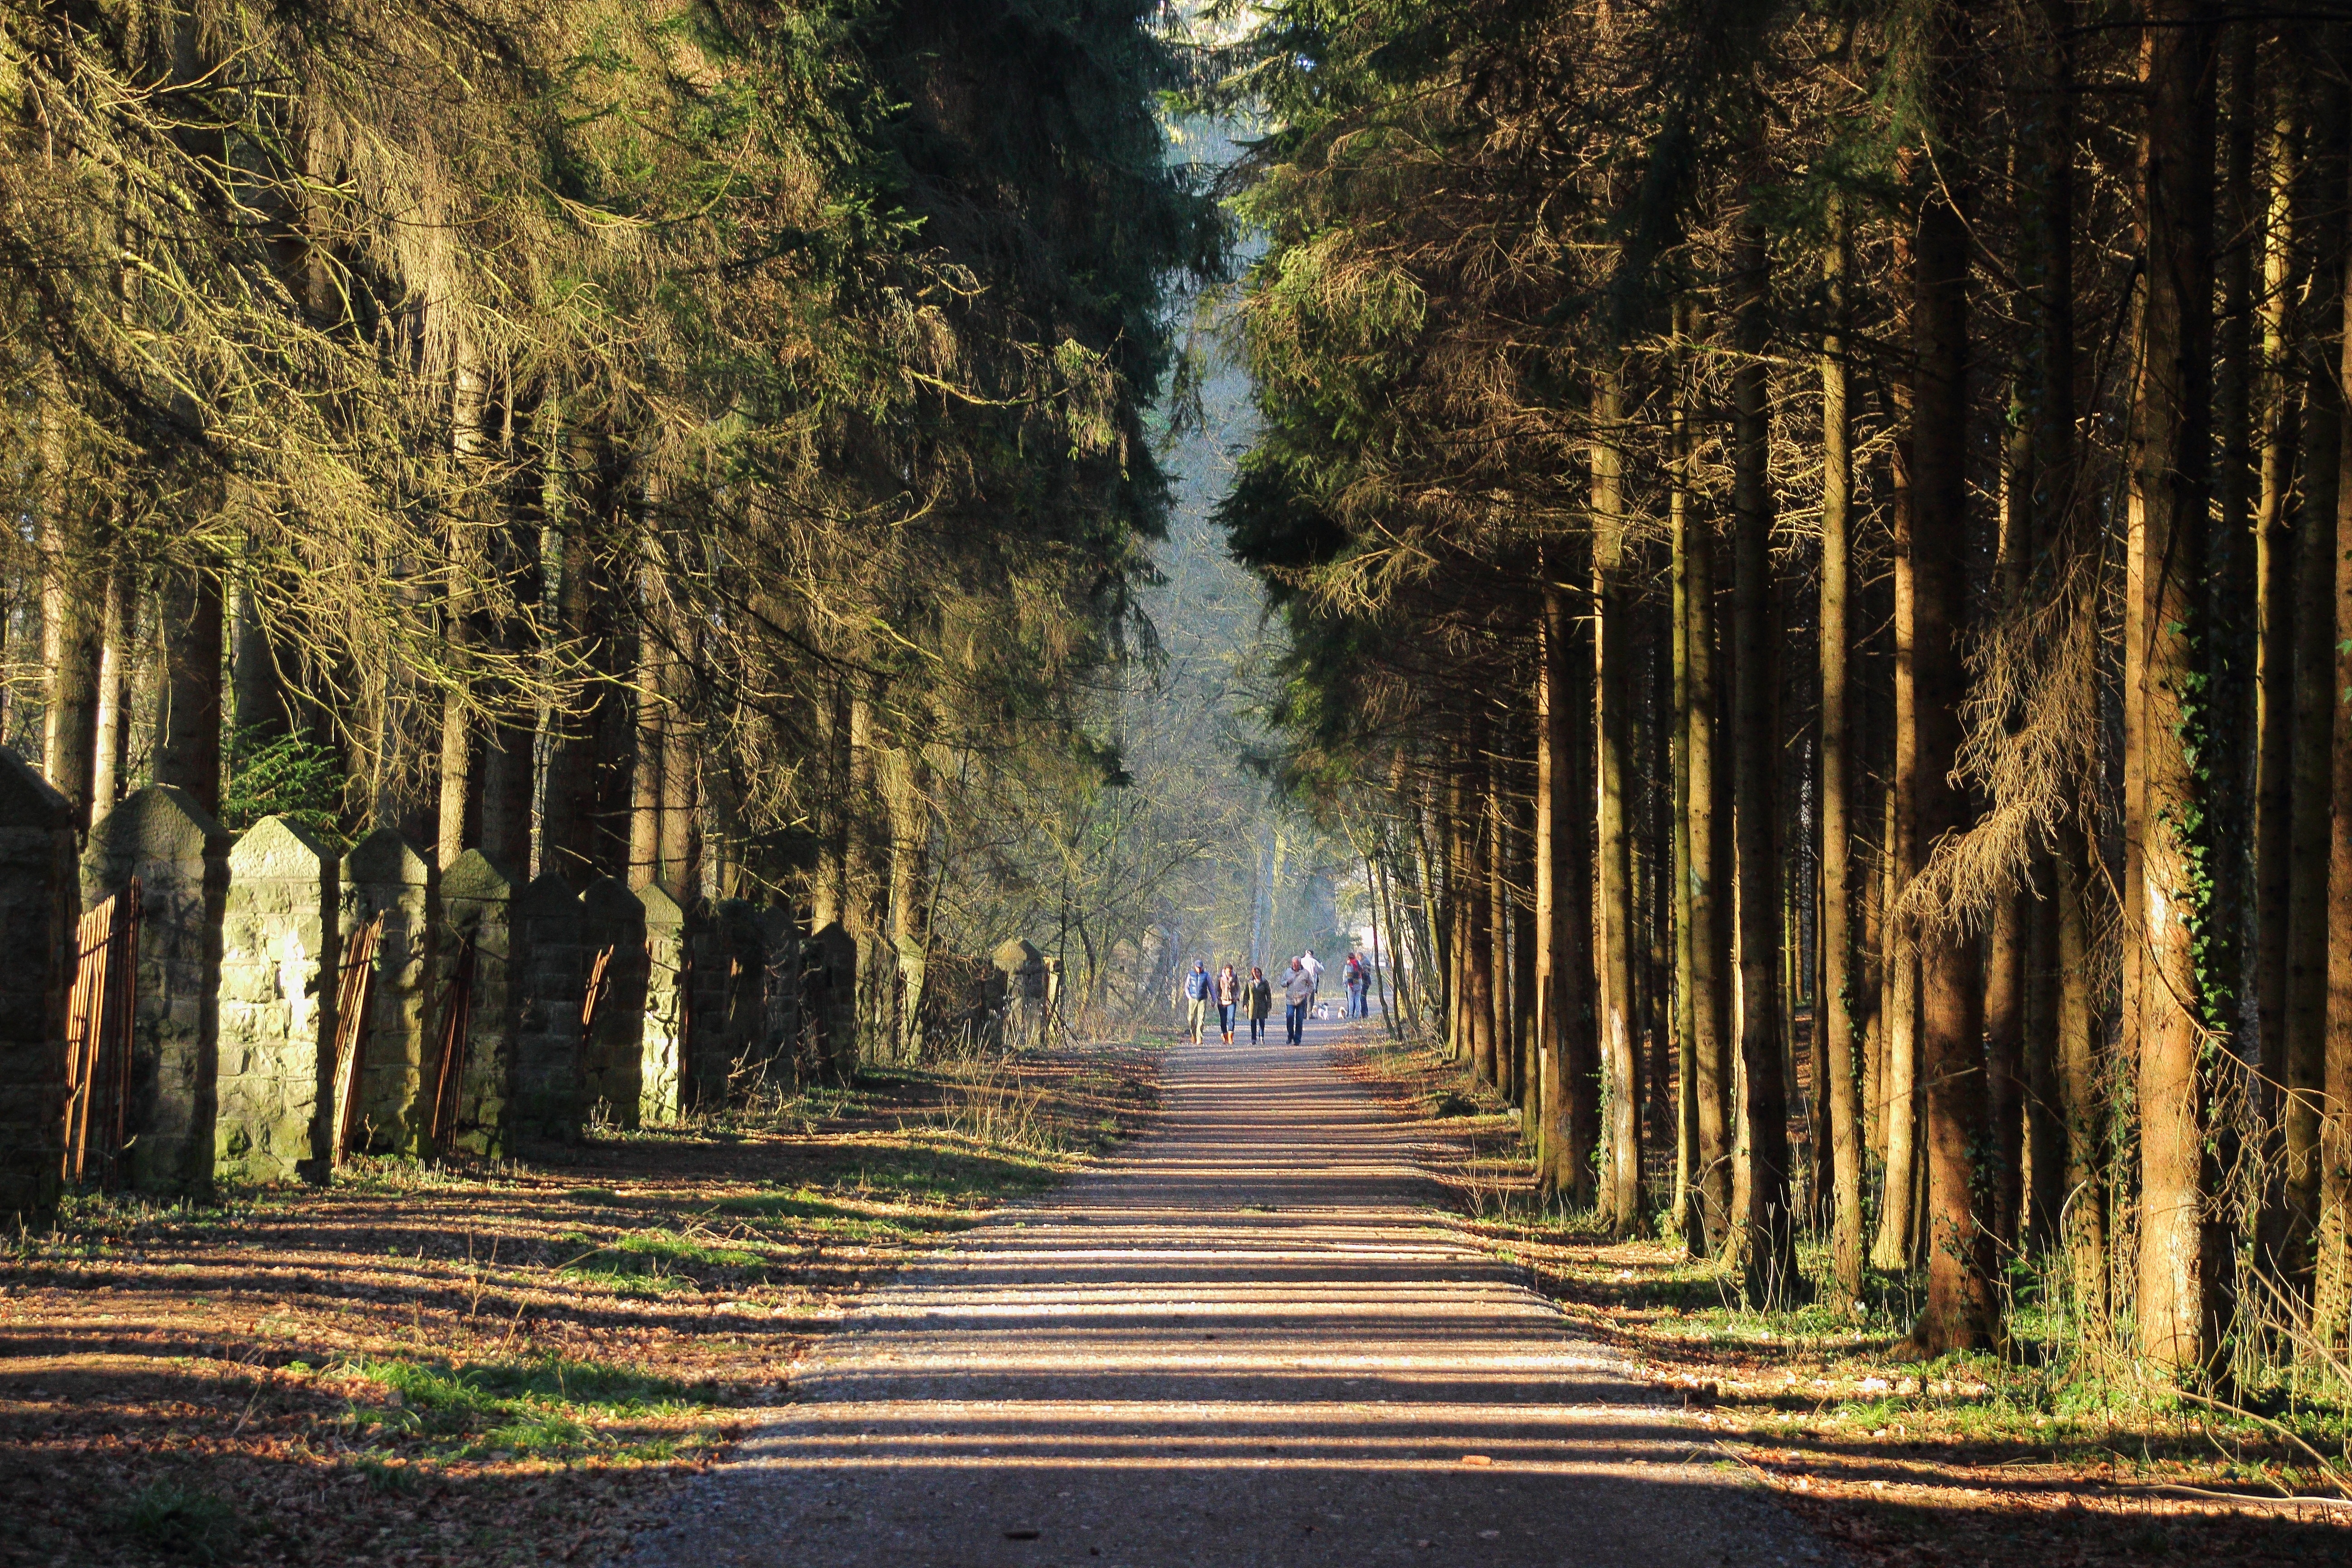
tree, nature, forest, light, plant, road, sunlight, morning, leaf, perspective, autumn, shadow, lighting, season, trees, grove, woodland, habitat, away, ecosystem, rural area, shadow play, way of life, natural environment, atmospheric phenomenon, woody plant